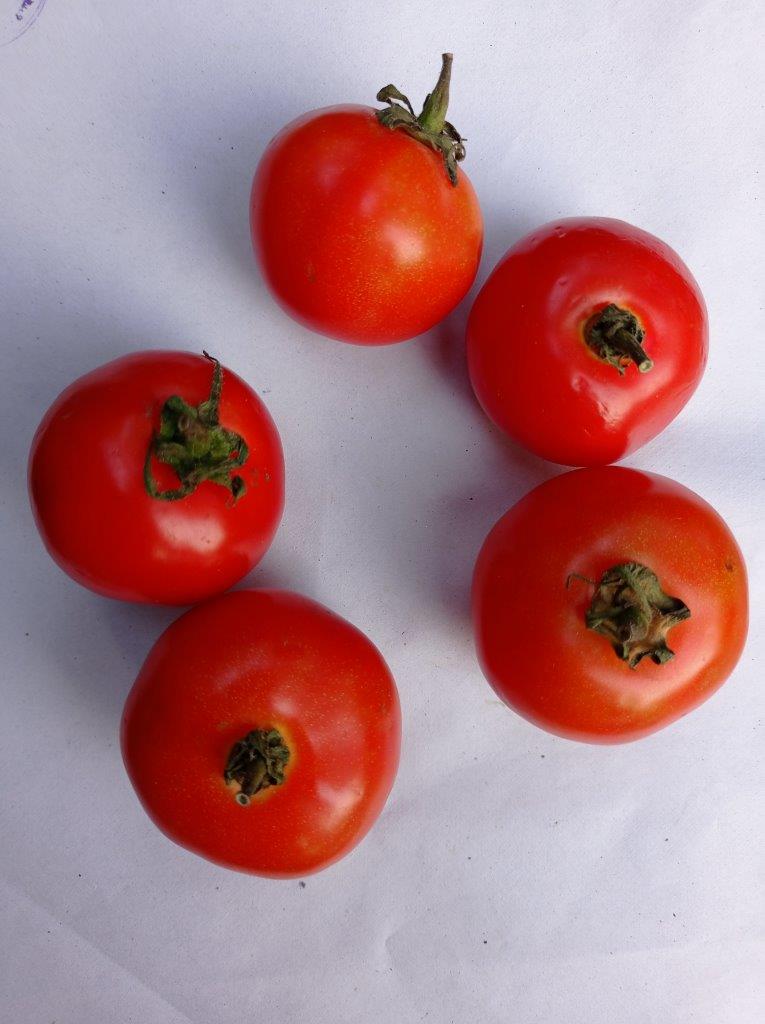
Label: Fresh